List of railway stations in Flevoland

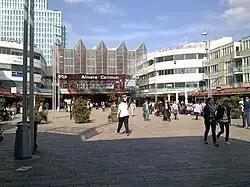
Almere Centrum railway station

This is a list of railway stations in the Dutch province Flevoland: